E. J. Josey

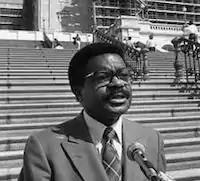
Josey c. 1960

Elonnie J. Josey (January 20, 1924 – July 3, 2009) was an African-American activist and librarian. Josey was the first chair of the Black Caucus of the American Library Association, having been instrumental in its formation in 1970; served as president of the American Library Association from 1984 to 1985; and was the author of over 400 books and other publications.